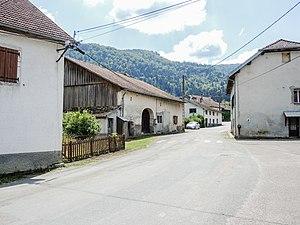
Centre du village de Brémoncourt. Montancy. Doubs
Montancy est une commune française située dans le département du Doubs en région Bourgogne-Franche-Comté.